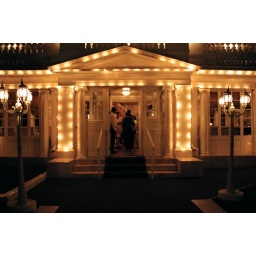
White house in white lights